Janjucetus

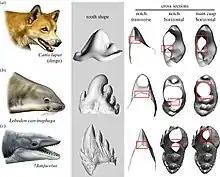
Comparison of teeth of the dingo ("Canis lupus dingo"), the crabeater seal ("Lobodon carcinophaga") and "Janjucetus" using three-dimensional surface models

Unlike other baleen whales, "Janjucetus" did not use baleen to filter feed, and instead used teeth to catch large prey such as fish and sharks. Its skull morphology seems to be convergent with the modern-day leopard seal ("Hydrurga leptonyx"), and so it may have used a similar grip-and-tear feeding method.